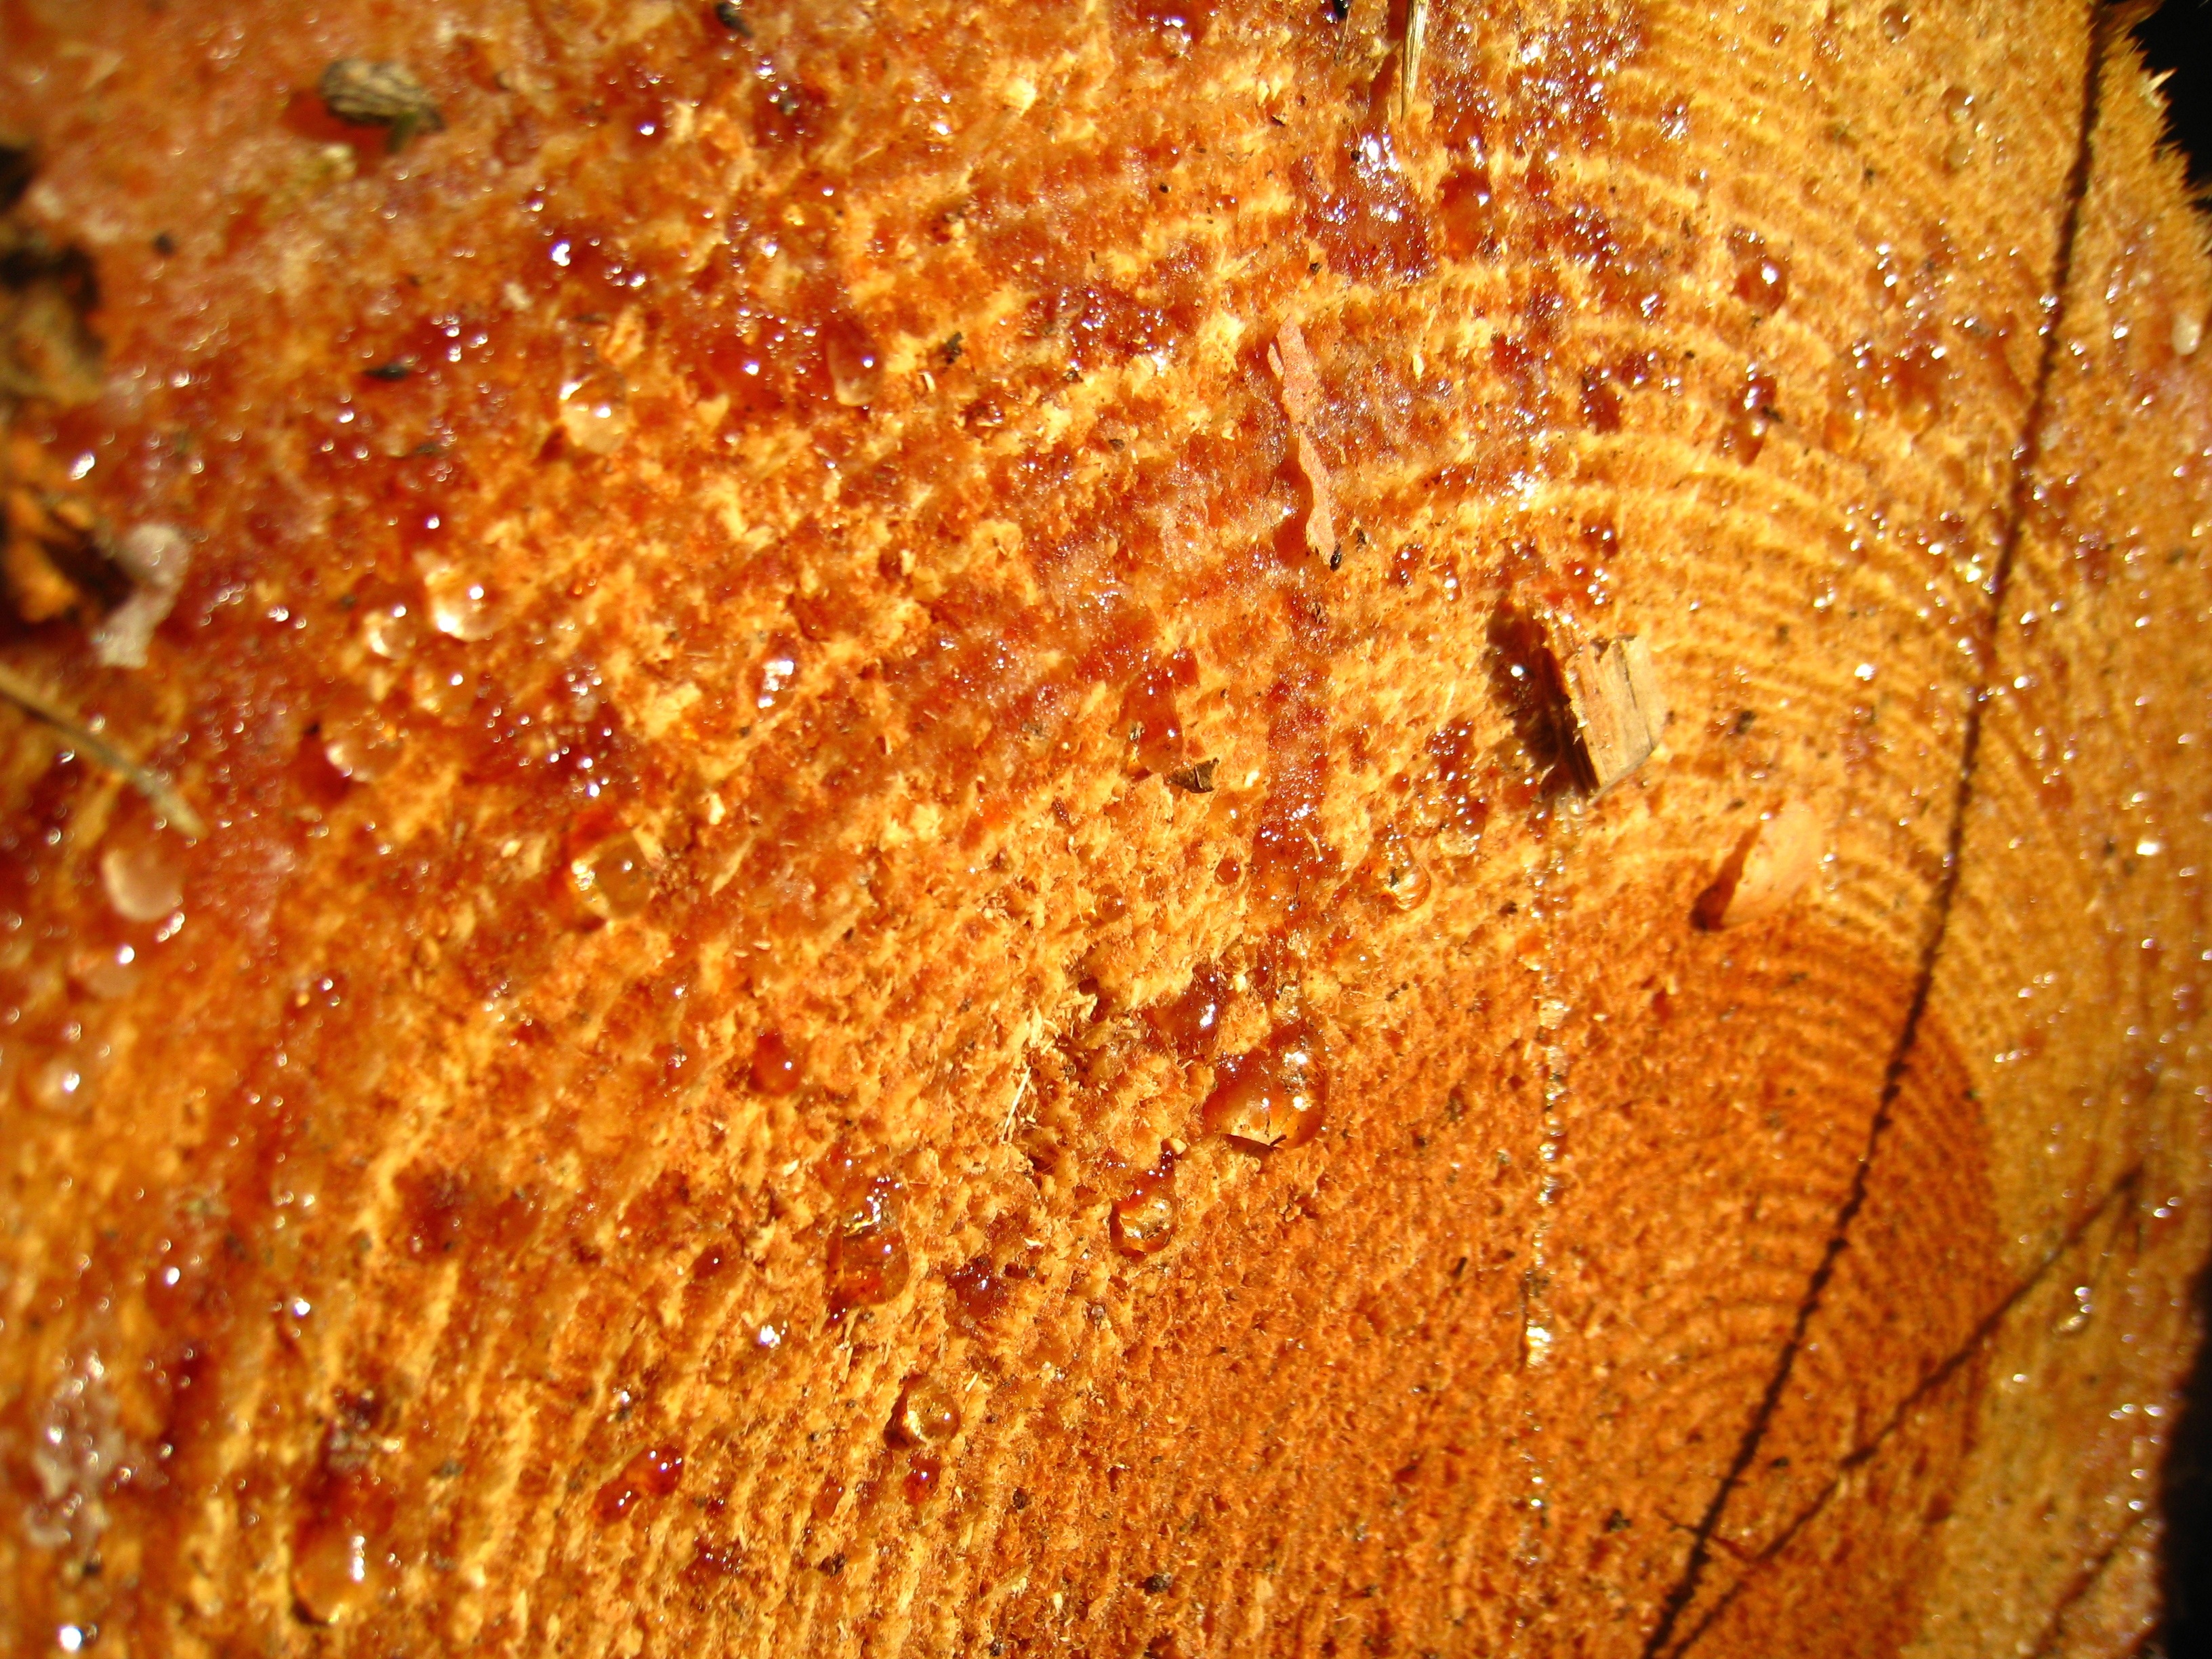
tree, leaf, bark, log, food, crop, autumn, close up, tribe, resin, annual rings, macro photography, drop of resin, warm wood, grass family